Siege of Algeciras (1342–1344)

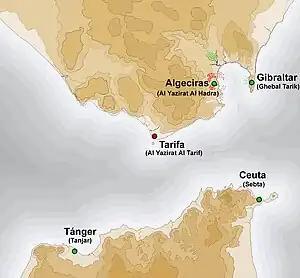
Strait of Gibraltar during the Siege of Algeciras

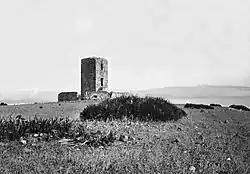
Torre de los Adalides (Tower of the Champions)

Starting in 1341, Alfonso XI began to prepare the necessary troops to lay siege to the city. He ordered construction of several ships and secured the services of the Genoese fleet of Egidio Boccanegra and squadrons from Portugal and Aragon. On land, besides his Castilian troops and troops from Aragon, there were many European crusaders, and he was supported by the kings of England and France. The campaign was financed by extending the "alcabala" tax on bread, wine, fish, and clothing to include sales of all goods. The courts of Burgos, León, Ávila, and Zamora were called in 1342 to approve the new tax.